Vera sto Dexi

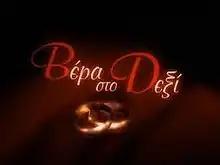

Vera sto Dexi (English translation: wedding ring on the right [hand]) is a Greek television soap opera. Created by Helena Akrita and Yiorgos Kiritsis, "Vera sto Dexi" combines elements of drama, mystery, adventure and occasionally comedy. The series stars Katia Dandoulaki, Kostas Kazakos, Marianna Toumassatou, Elissavet Moutafi, Alexandros Stavrou, Iro Loupi and Danis Katranidis, among others, and aired daily on Mega Channel.